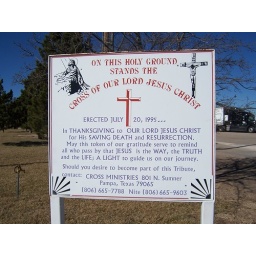
World's biggest cross entrance sign in Groom, Texas